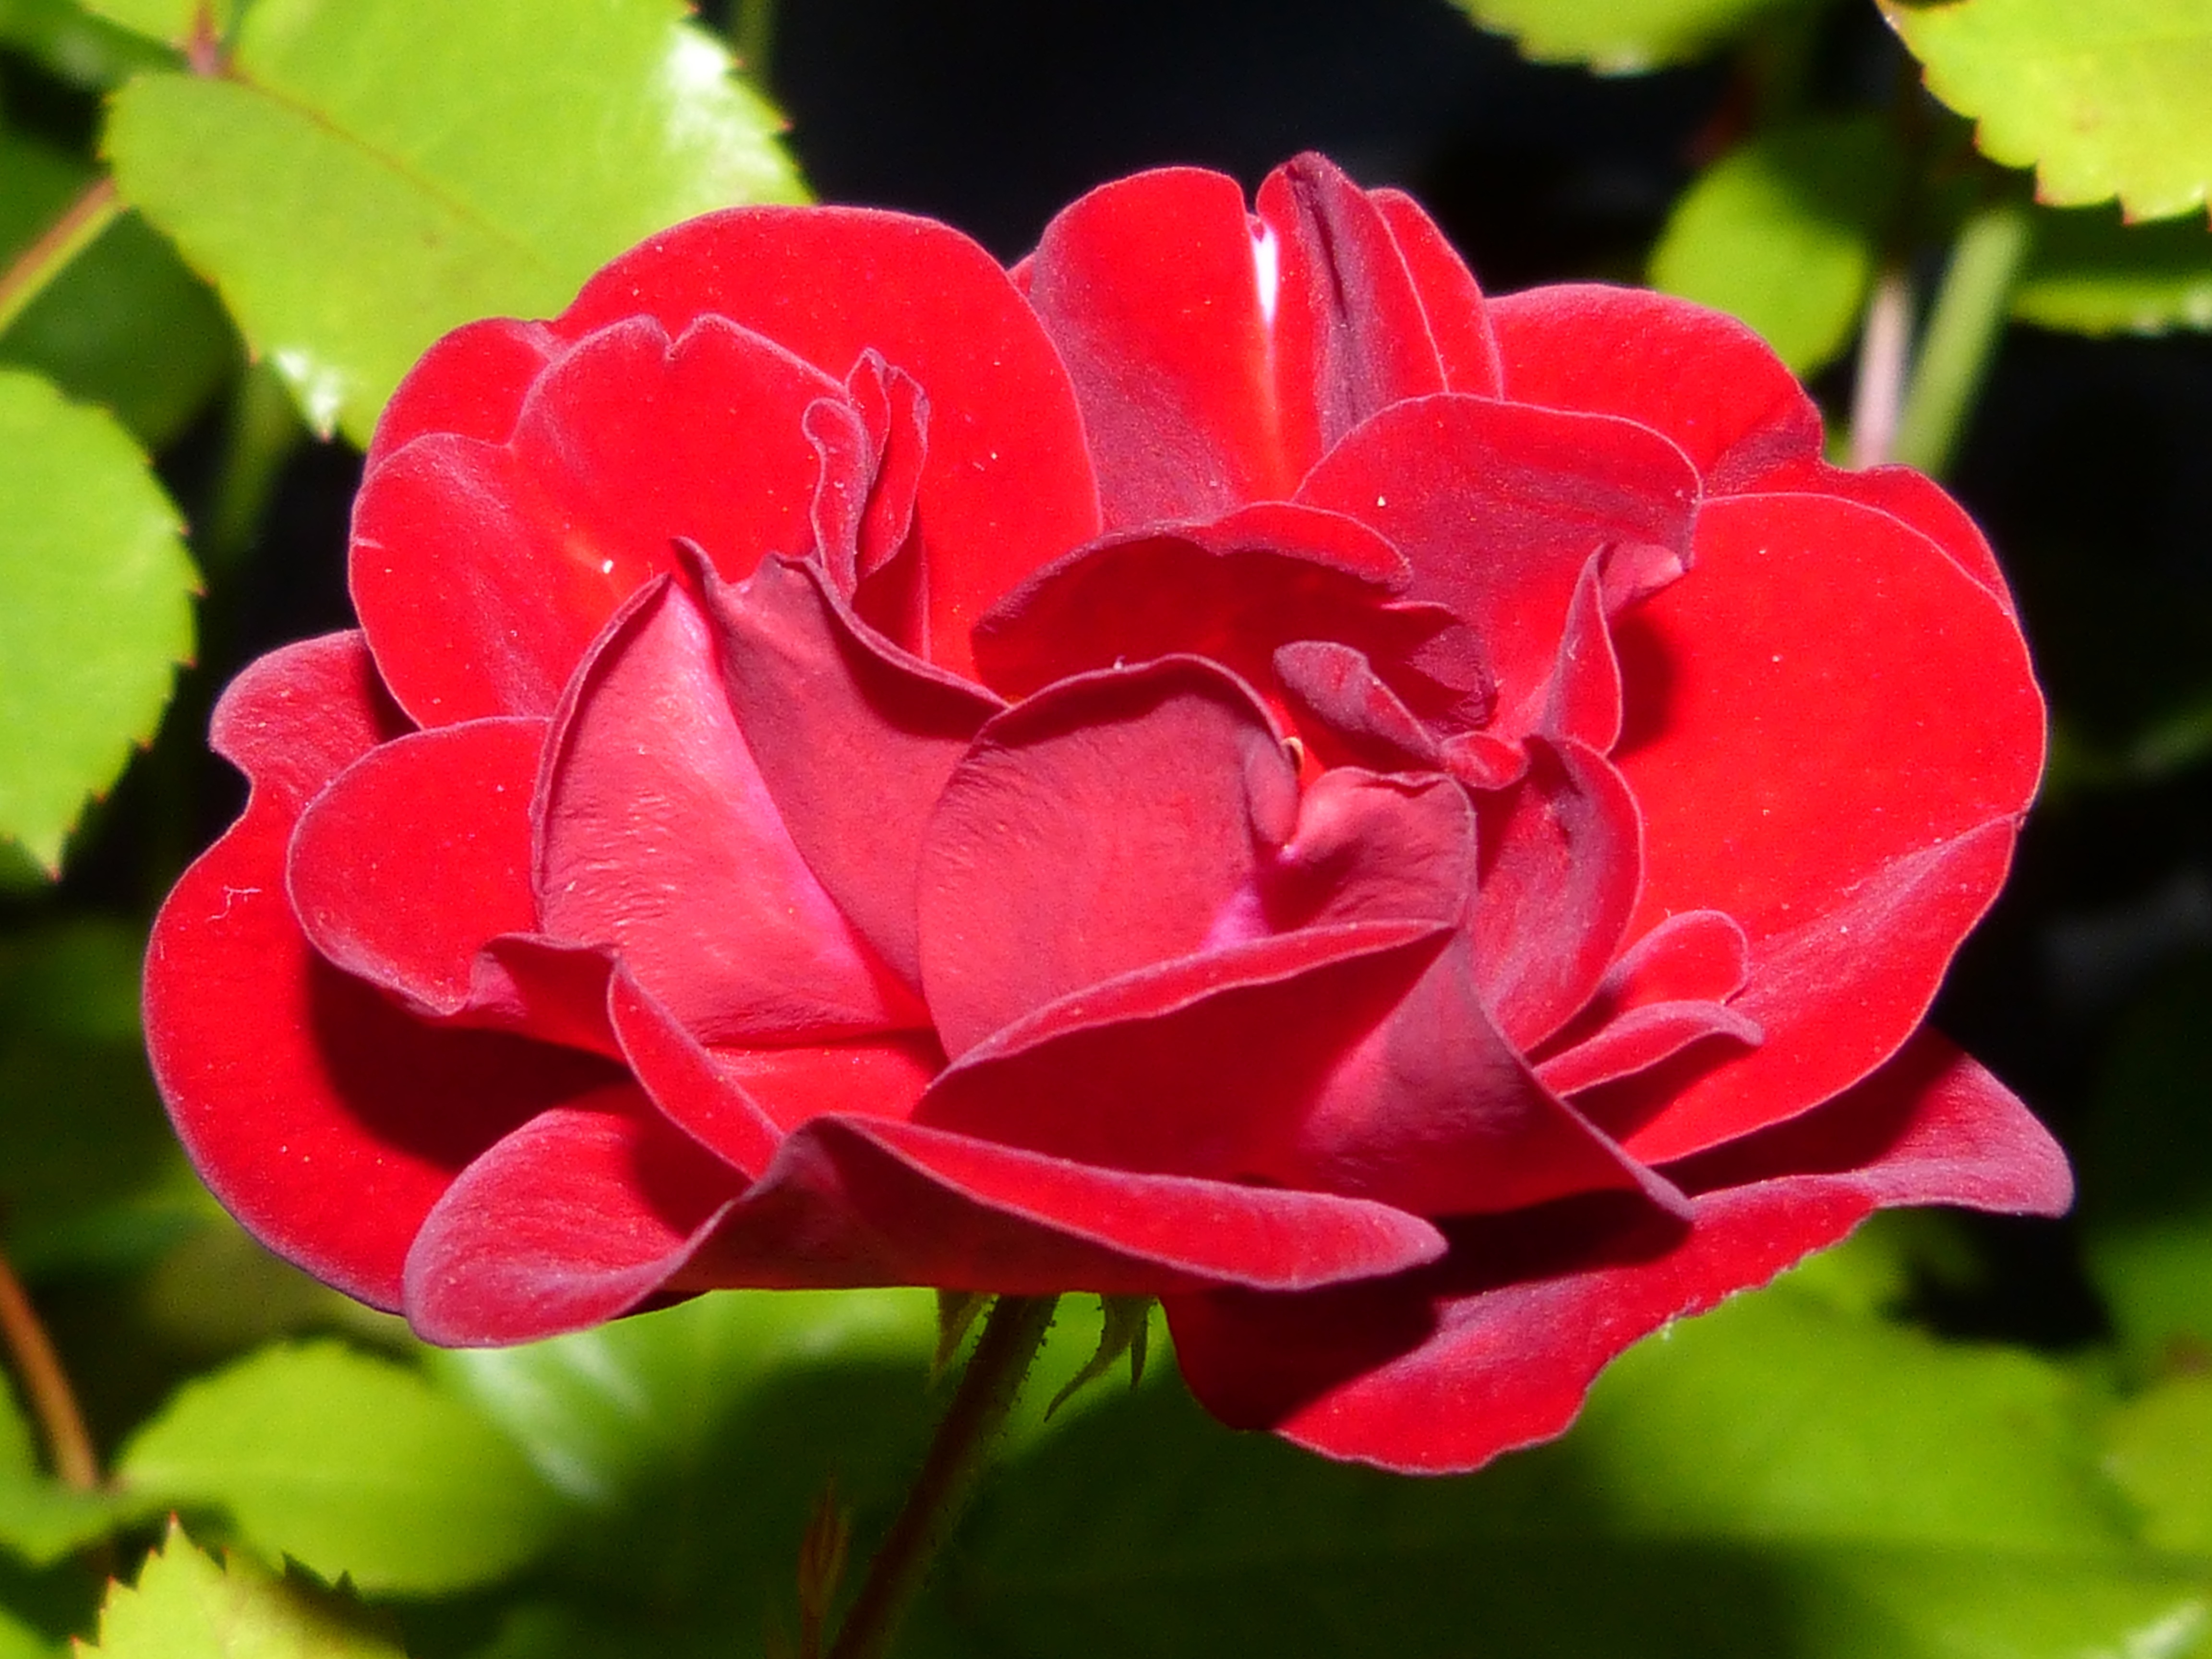
blossom, plant, night, flower, petal, bloom, rose, red, shadow, darkness, lighting, flora, roses, shrub, floribunda, macro photography, flowering plant, garden roses, rose family, annual plant, land plant, rosa centifolia, rose order